Culture of Sussex

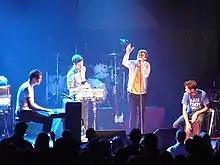
Keane performing live in Washington DC

Sussex has also been home to many composers of classical music including Thomas Weelkes, John Ireland, Edward Elgar, Frank Bridge, Arnold Bax, Sir Hubert Parry and Ralph Vaughan Williams, who played a major part in recording Sussex's traditional music. More recently, John Tavener, Michael Finnissy, Jonathan Harvey and Martin Butler have made their homes in the county. Claude Debussy wrote much of "La mer" whilst in Eastbourne. Composed by William Ward-Higgs, Sussex by the Sea is the county's unofficial anthem. In popular music, Sussex has produced artists including Leo Sayer, The Cure, The Levellers, Brett Anderson, Keane, The Kooks, STOMP, The Feeling, Rizzle Kicks, Conor Maynard, Tom Odell, Passenger, Royal Blood, Rag'n'Bone Man, Celeste and Architects. Other artists include Ed Harcourt, The Go! Team, British Sea Power and Antony Hegarty. In the 1970s, Sussex was home to Phun City, the UK's first large-scale free music festival and hosted the 1974 Eurovision Song Contest which propelled ABBA to worldwide fame.